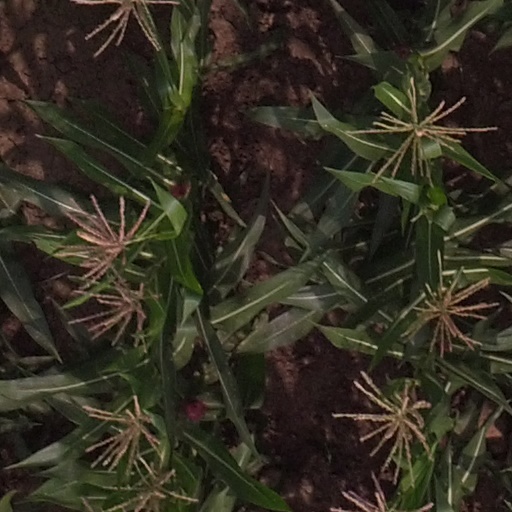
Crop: maize; corn